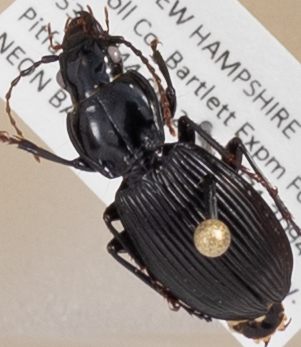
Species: Pterostichus coracinus
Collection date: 2019-07-24
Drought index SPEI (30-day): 0.54
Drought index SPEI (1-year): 1.13
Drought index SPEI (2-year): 0.8